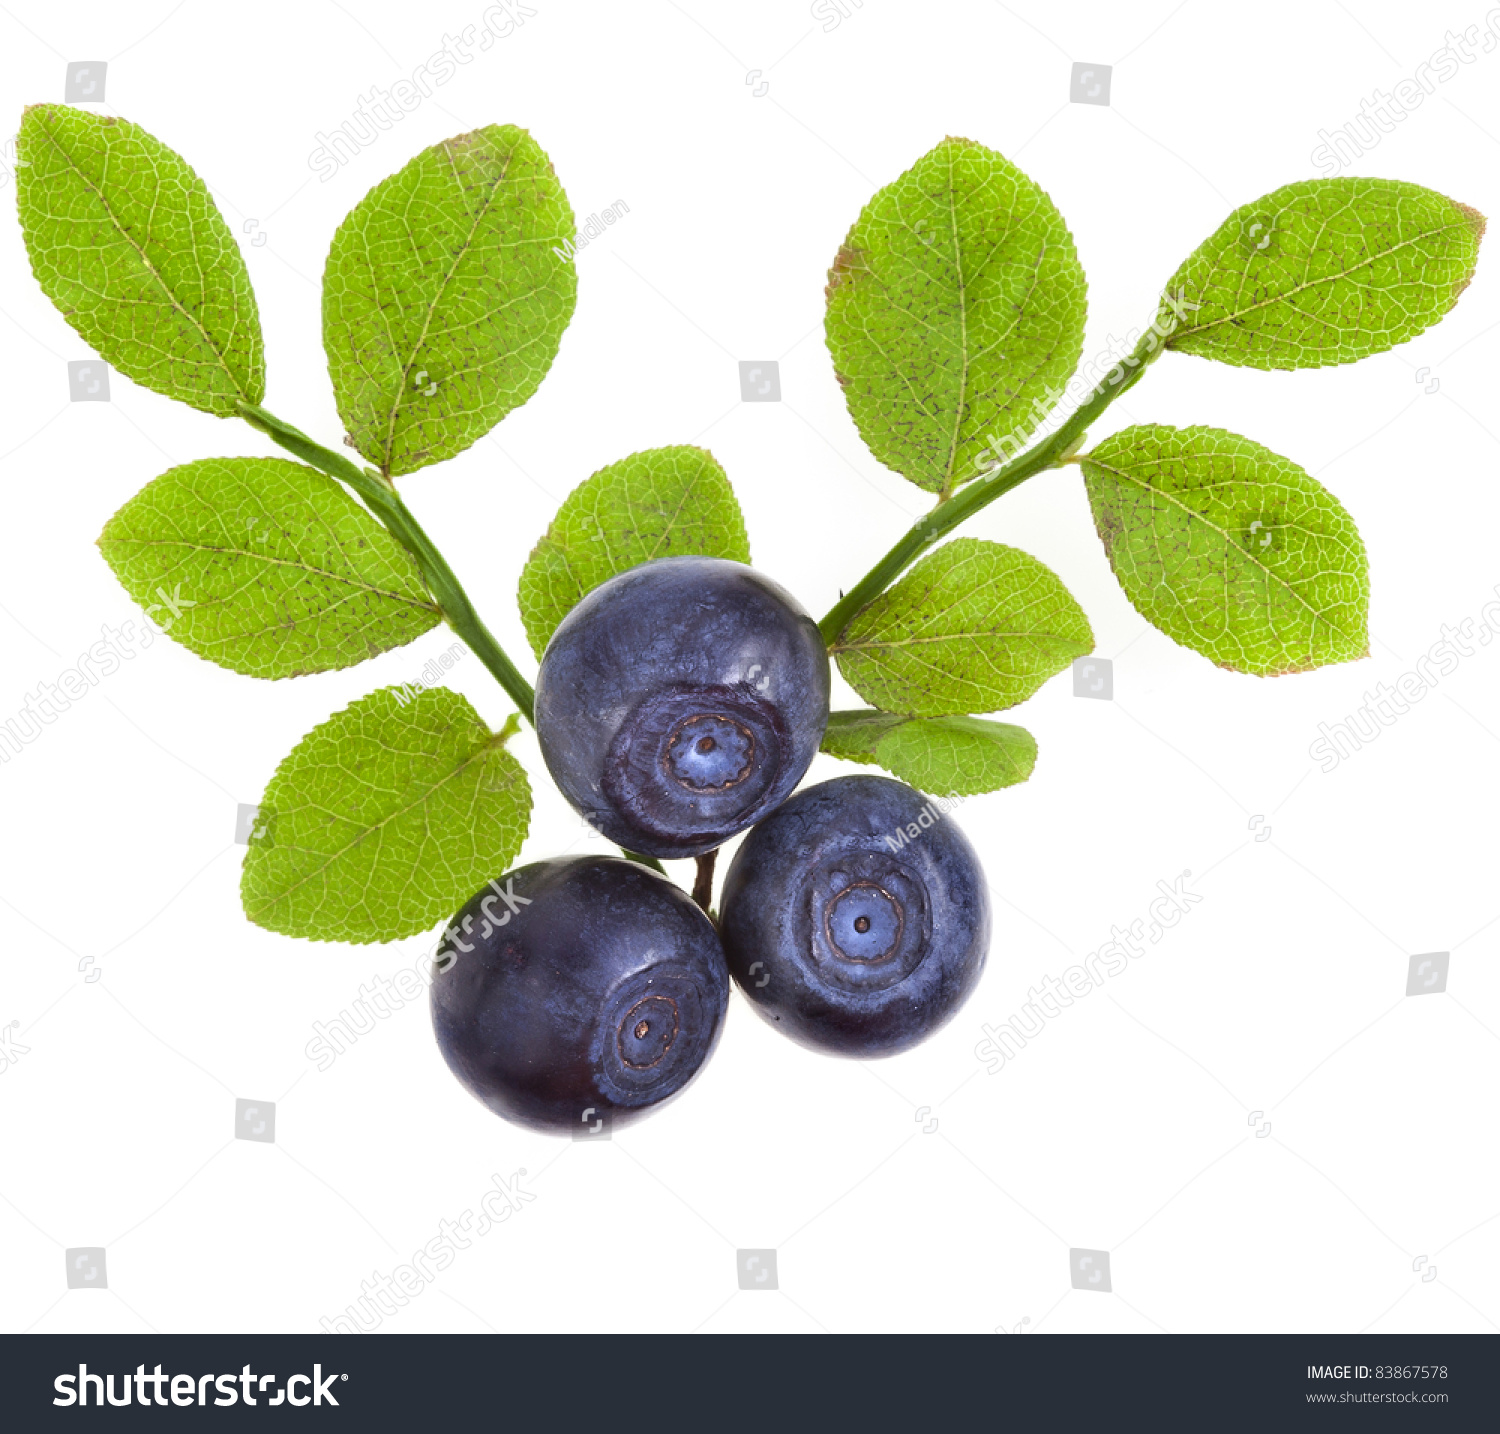
Labels: Blueberry leaf, Blueberry leaf, Blueberry leaf, Blueberry leaf, Blueberry leaf, Blueberry leaf, Blueberry leaf, Blueberry leaf